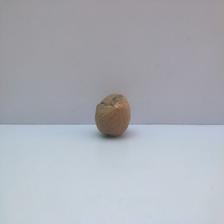
Size: Spoiled